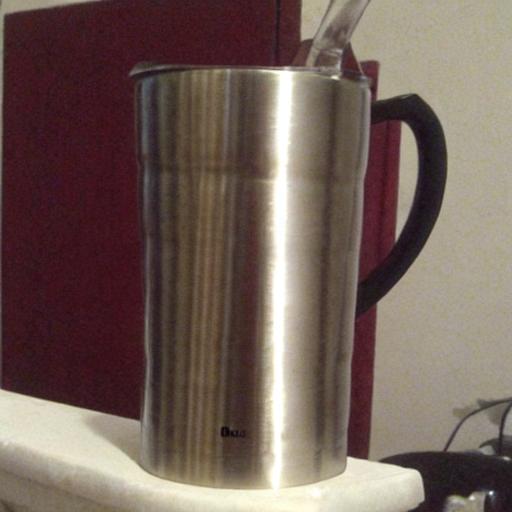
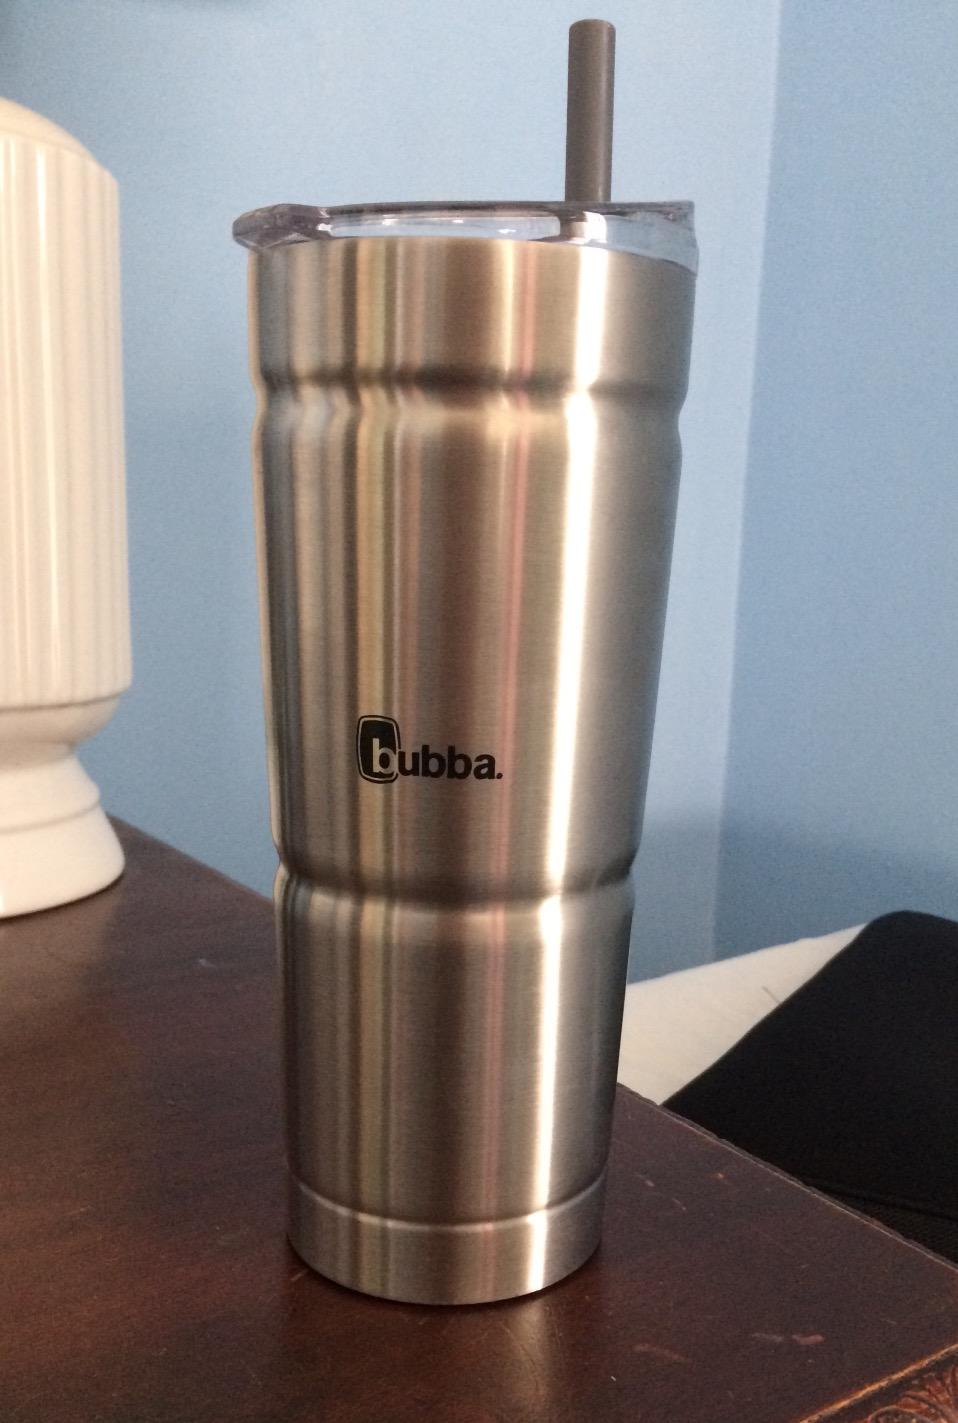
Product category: items_tea
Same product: no